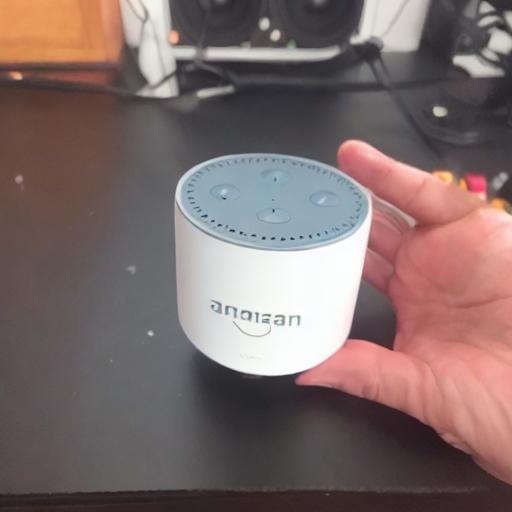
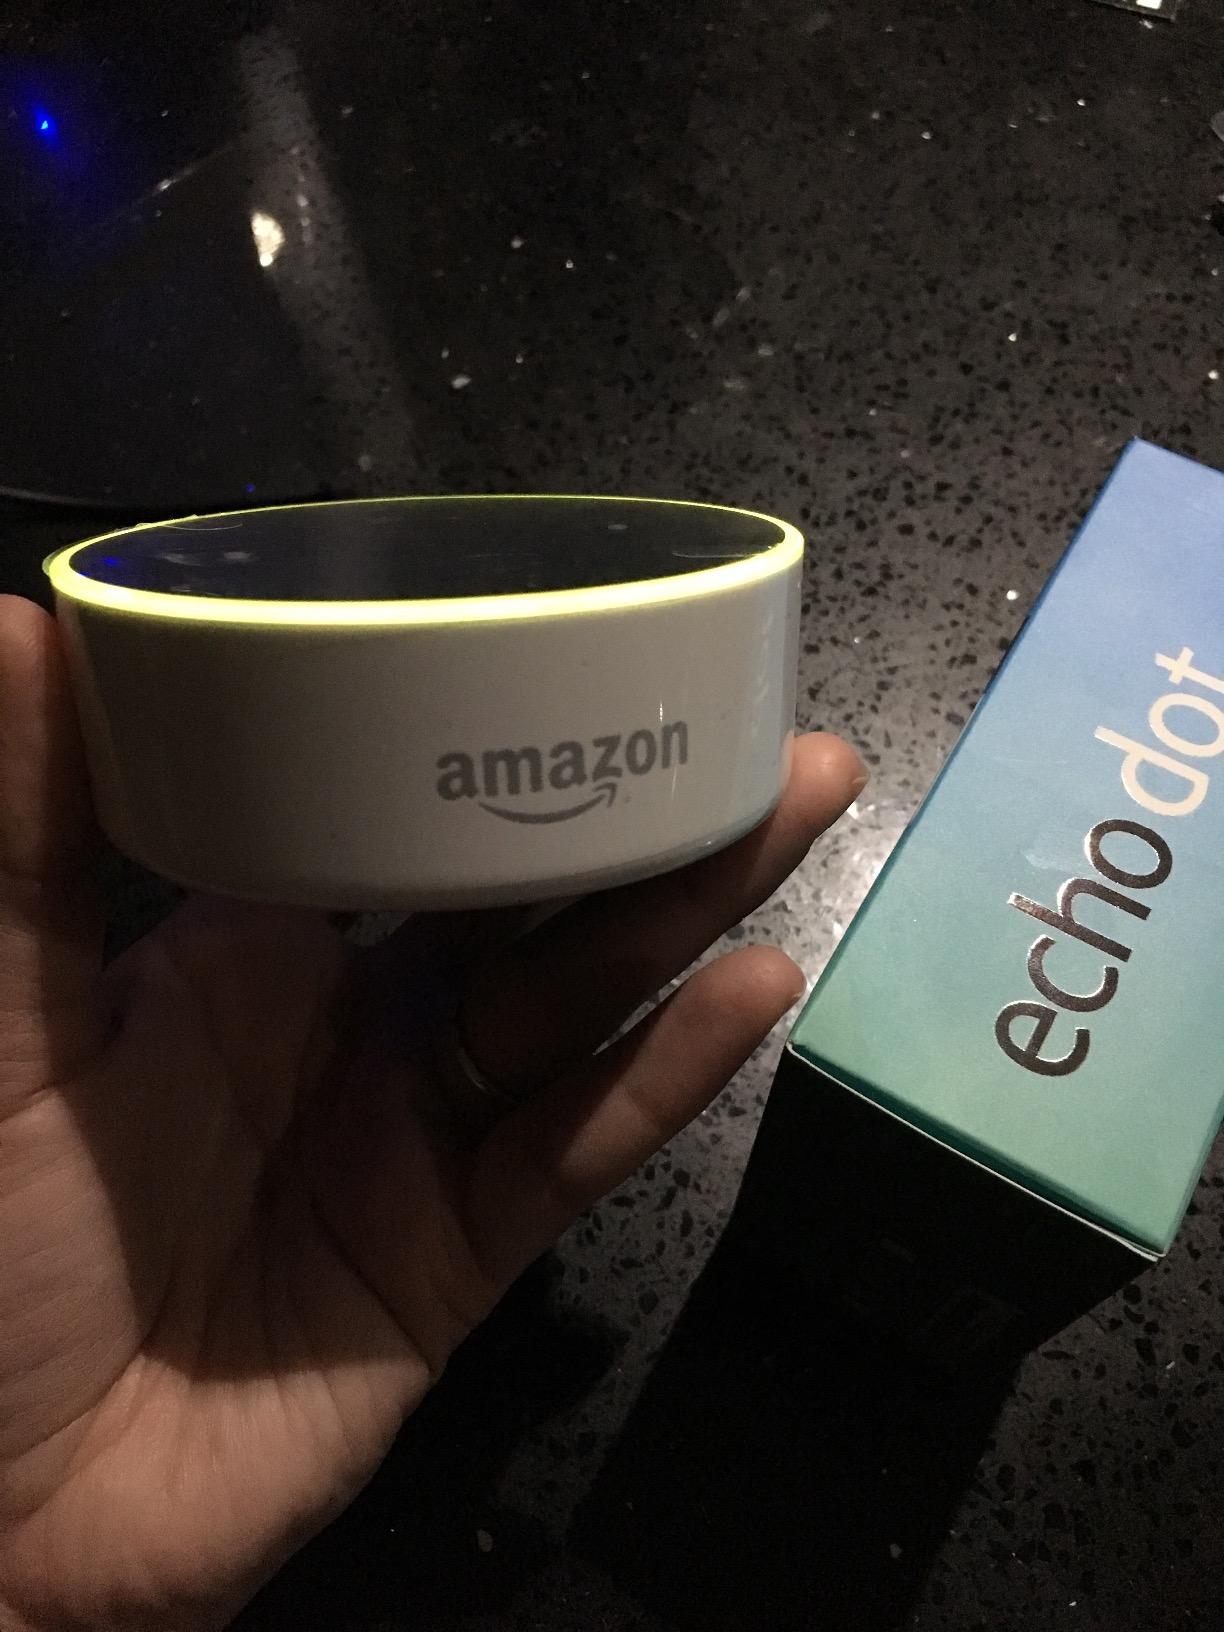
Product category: speaker
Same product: no